RAF Seighford

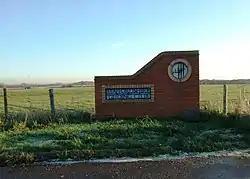
The entrance to Staffordshire Gliding Club, looking south from the B5405 road. The green building on the left is where what is left of the main runway is located.

Royal Air Force Seighford or more simply RAF Seighford is a former Royal Air Force satellite station located northwest of Stafford, Staffordshire, England. The site was opened as a satellite/relief landing ground for RAF Hixon, to the east.